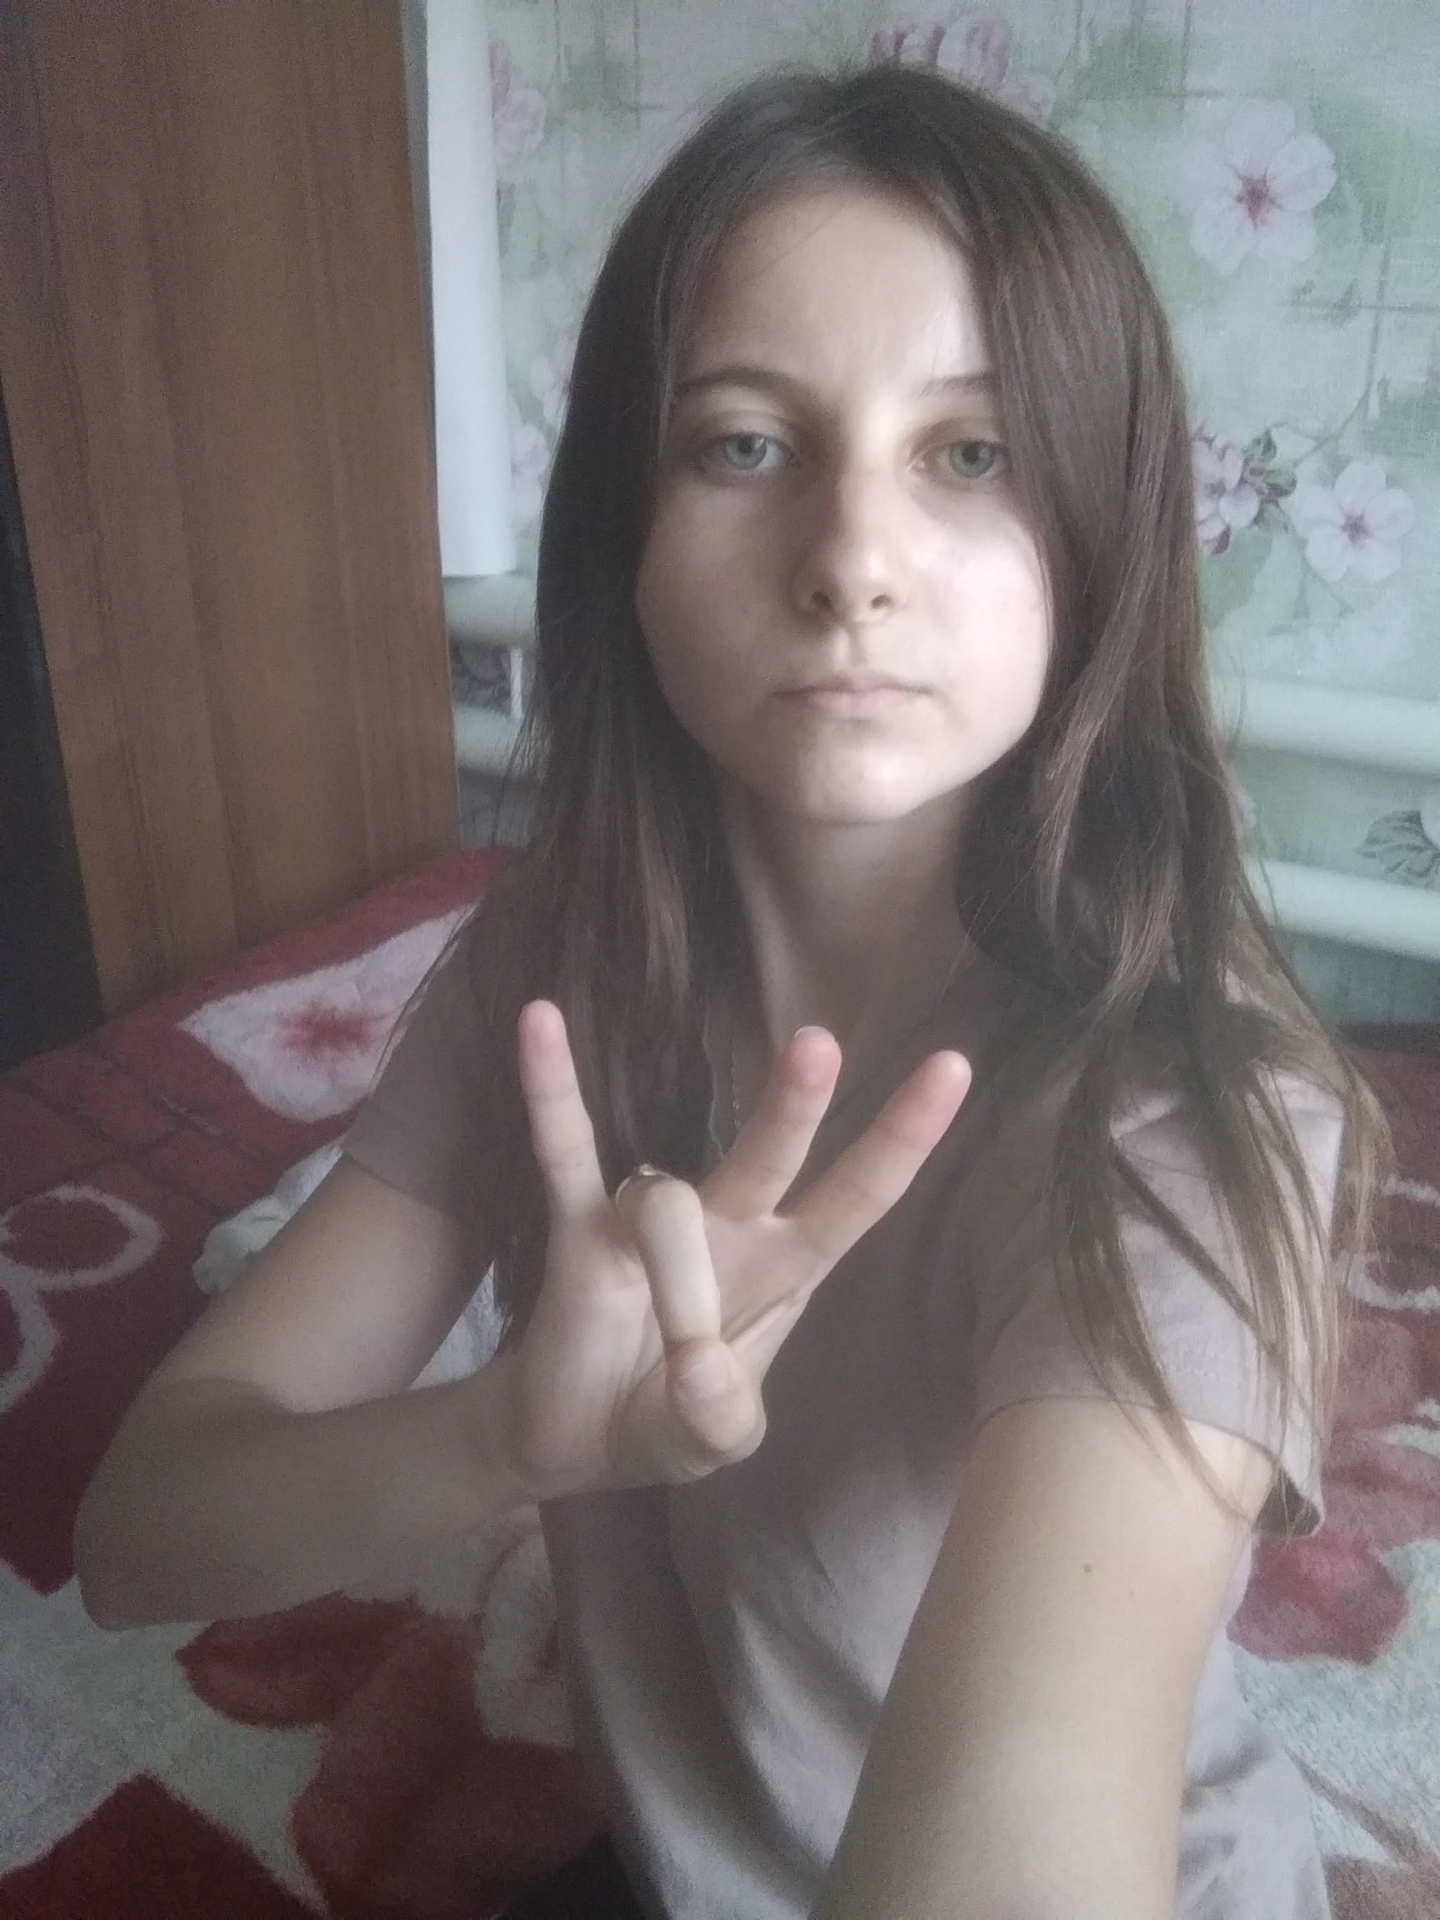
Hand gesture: three3